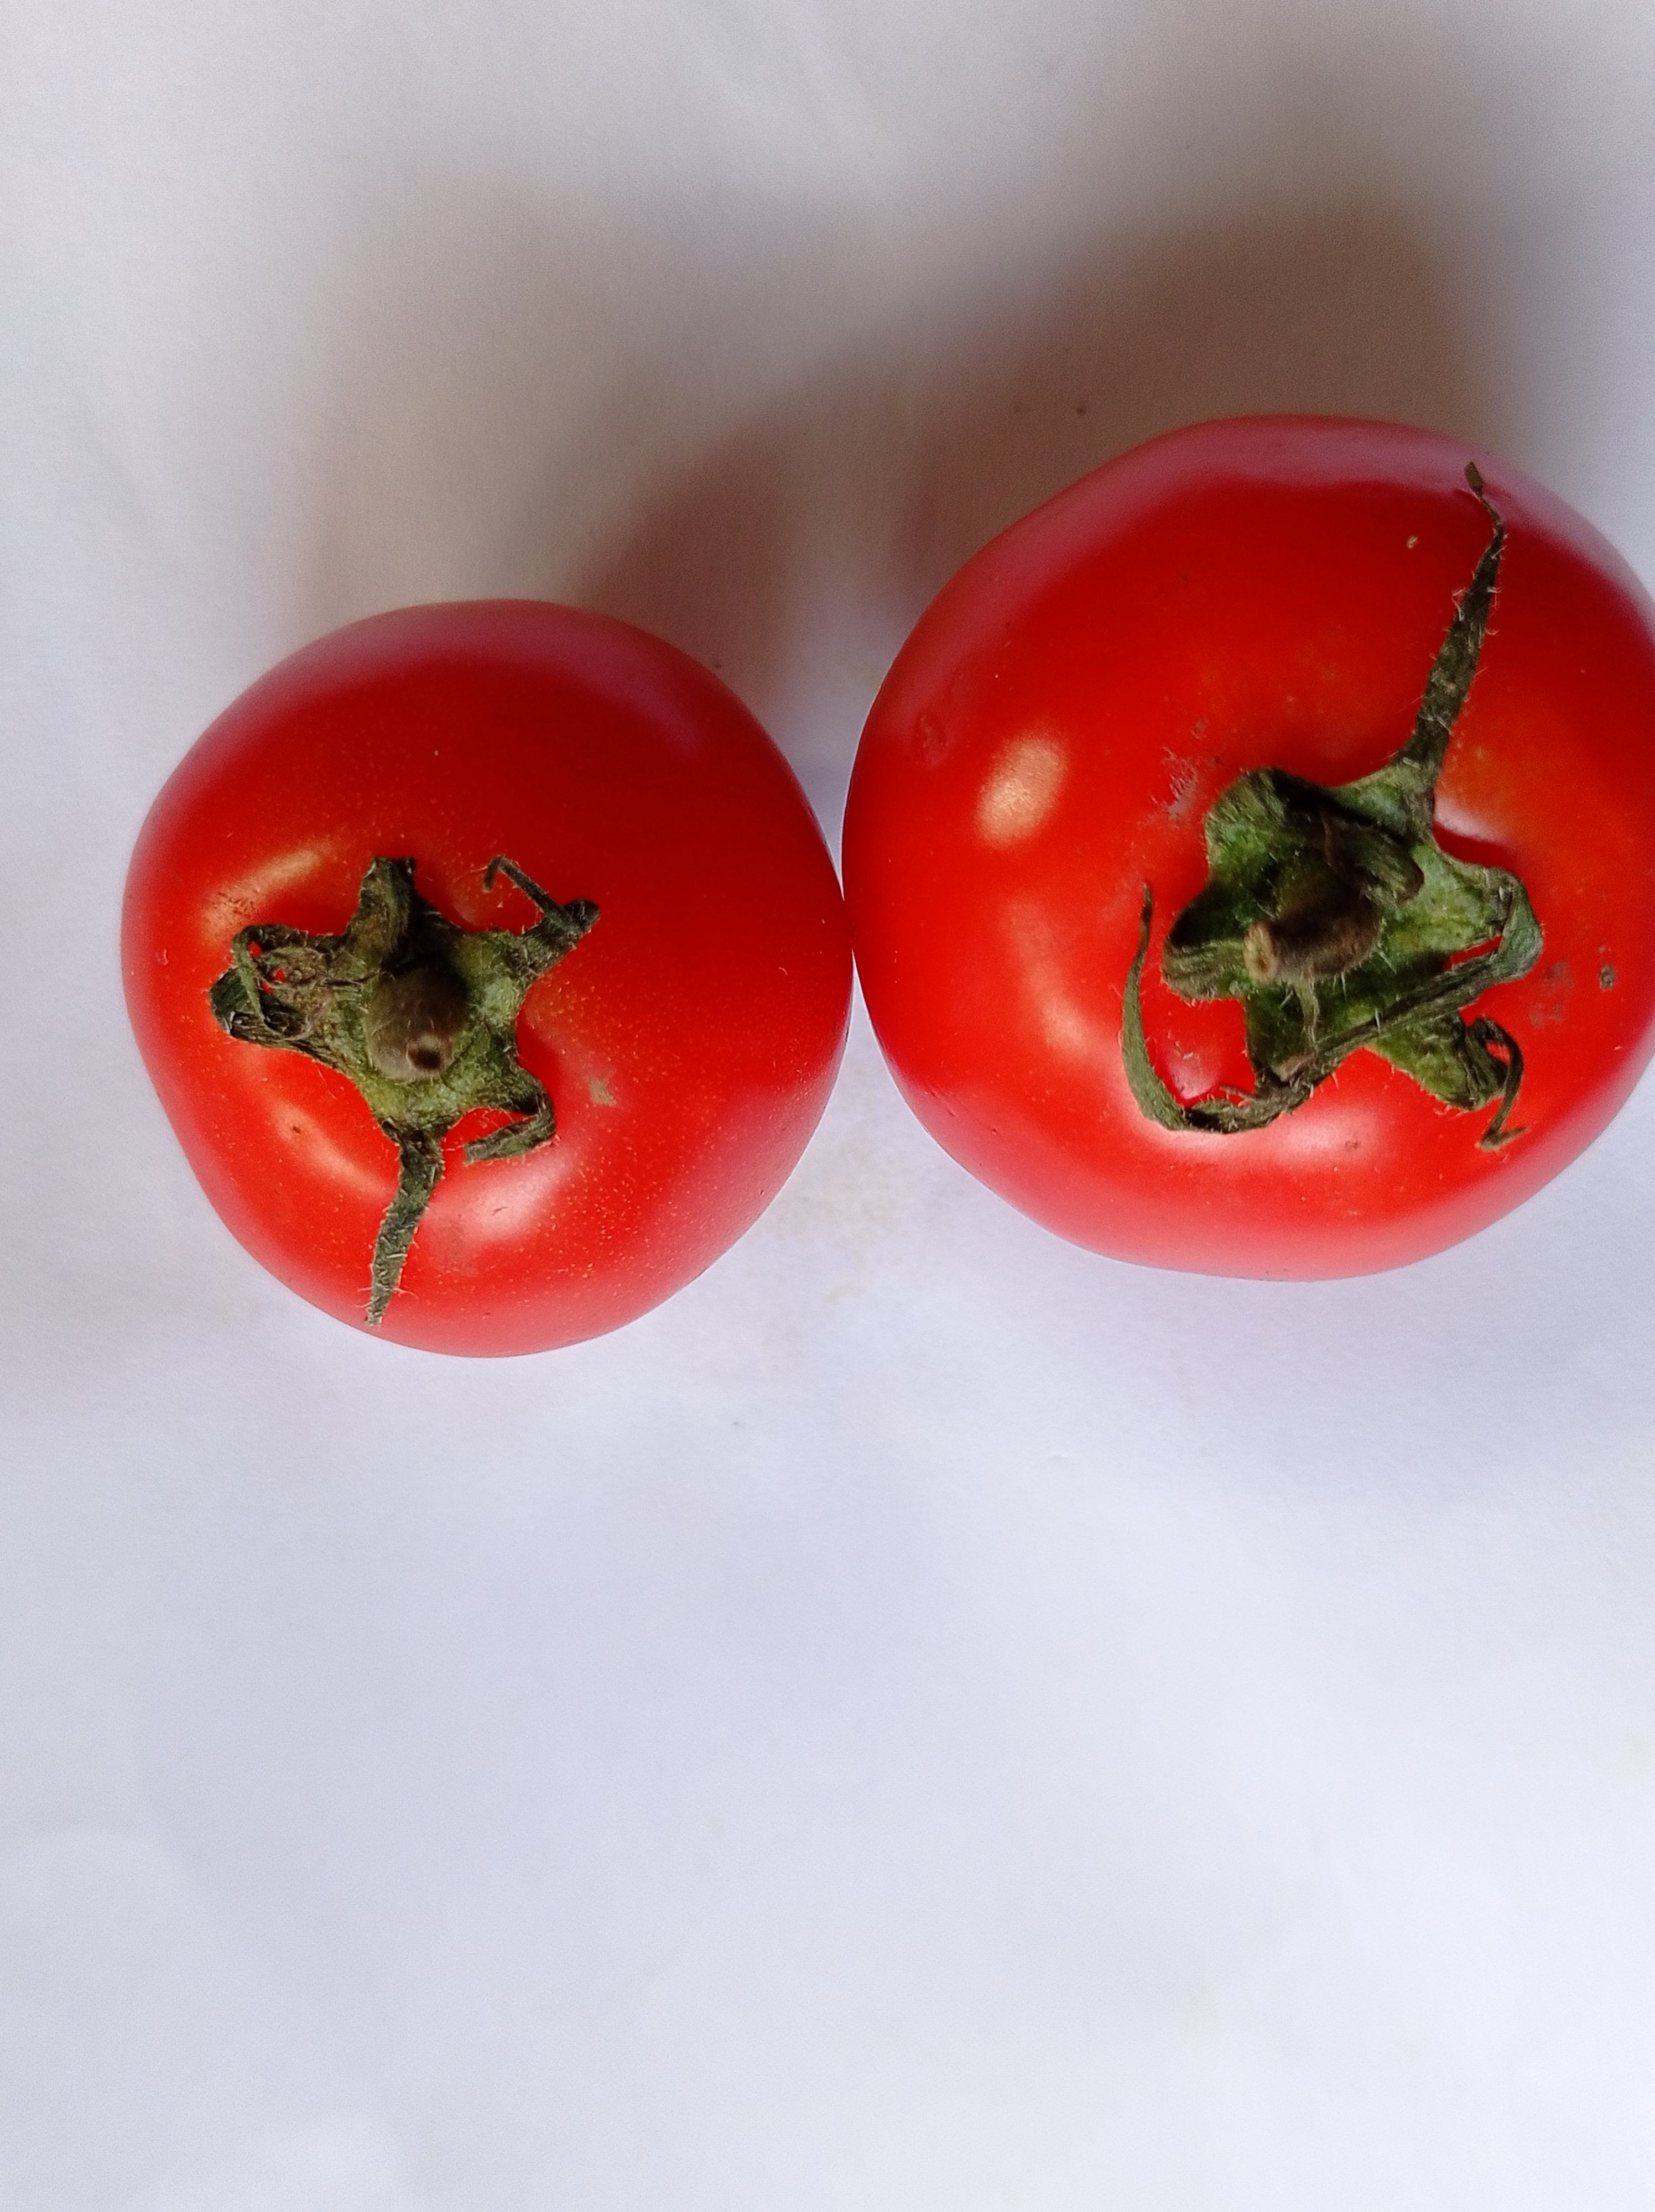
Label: Fresh